Neuvy-Grandchamp

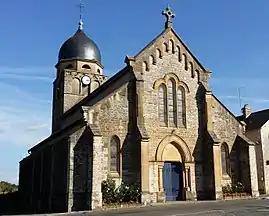
The church in Neuvy-Grandchamp

Neuvy-Grandchamp is a commune in the Saône-et-Loire department in the region of Bourgogne-Franche-Comté in eastern France.